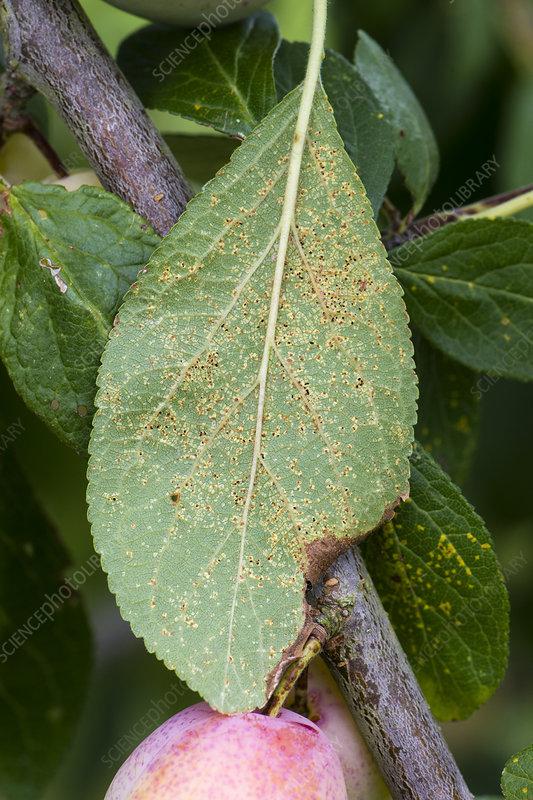
Plant: Plum
Disease: plum rust